Clifton Bridge railway station

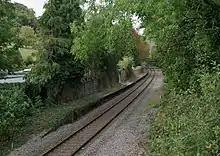
The station was taken out of service and mostly demolished in the 1960s, but certain parts, such as the western platform, are still visible.

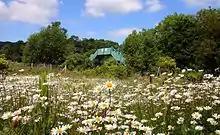
The station footbridge now carries a footpath over the railway.

When the railways were nationalised in 1948, Clifton Bridge came under the aegis of the Western Region of British Railways. Services had reduced by 1949 to 13 trains per day on weekdays and seven on Sundays, and passenger numbers fell. The station became an unstaffed halt from 29 October 1962, and in 1963, the Beeching report suggested the complete withdrawal of services along the line. Passenger services at Clifton Bridge were ended on 7 September 1964, with goods services ending the next year on 5 July 1965. In the final year of passenger operation, there were only six trains on weekdays and none on Sundays. One of the carriage sidings had been taken out of service in 1964, and the others followed in 1966. The line through the site was reduced to single track in 1965, and the signal box was closed on 4 November 1966. The station buildings were mostly demolished, and the site became the headquarters of the Avon and Somerset Constabulary Mounted Police and Dog Section. Part of the western platform remained in situ, as did the retaining wall of the eastern platform shelter. The station footbridge became part of a footpath. Freight trains continued to pass through the station, but their number decreased over time, with the line falling out of regular use from 30 March 1981. The route however was kept intact by British Rail, with occasional freight trains, and in 2002 a single track was relaid to allow rail access to Royal Portbury Dock.